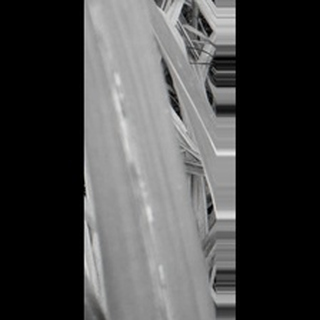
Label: sugarcane_red_rot